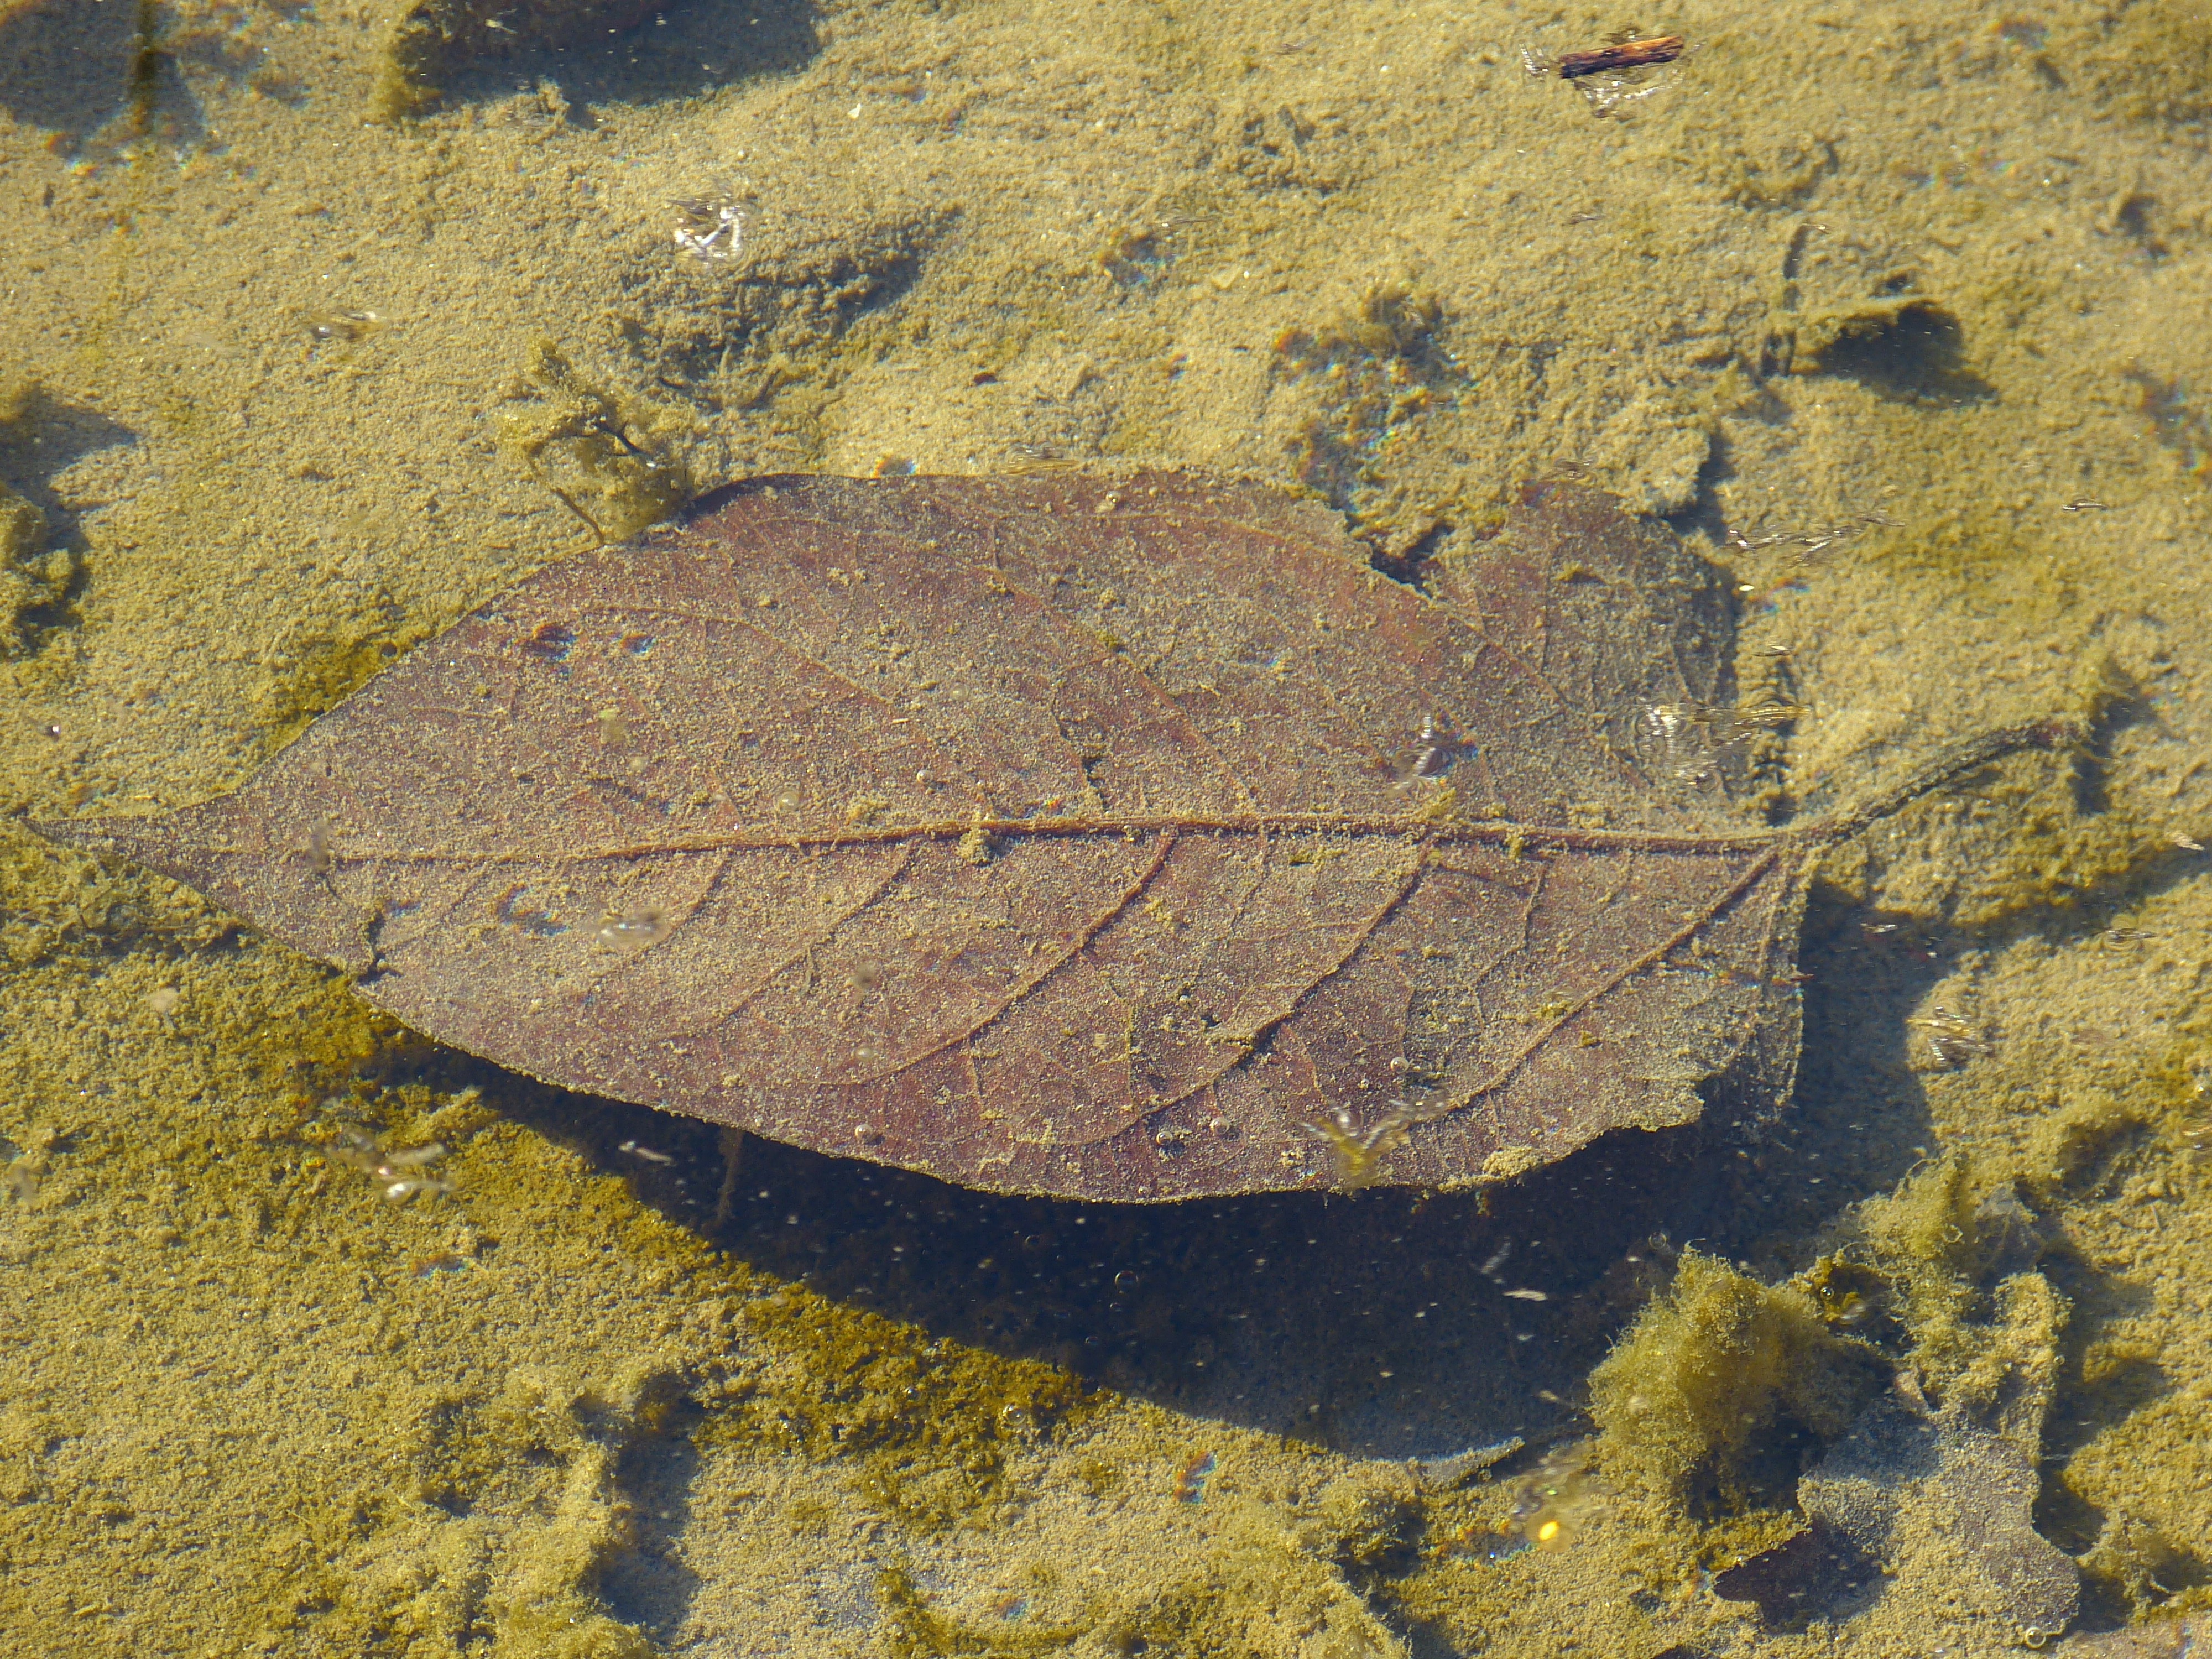
sand, rock, texture, leaf, brown, soil, fauna, material, geology, tundra, in the water, aerial photography